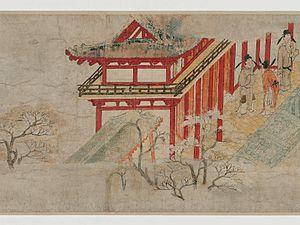
Rouleau 4, la porte du palais impérial chinois
Le Kibi Daijin nittō emaki, littéralement le Rouleau du voyage en Chine du ministre Kibi, est un emaki de la fin du XIIᵉ siècle relatant la légende associée aux voyages du ministre japonais Kibi no Makibi en Chine impériale des Tang au VIIIᵉ siècle. Il est composé d’un long rouleau de papier peint et calligraphié, aujourd’hui séparé en quatre parties qui sont détenues par le musée des beaux-arts de Boston.